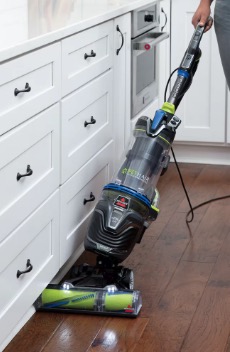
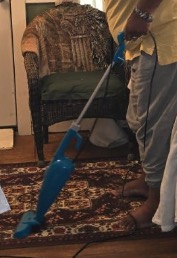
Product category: items_vacuum
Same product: no